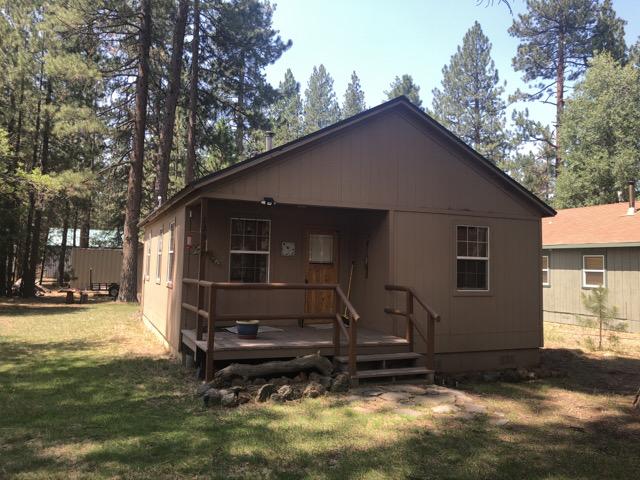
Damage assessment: no_damage